Answer in natural language. Which object is closer to Window, light brown wooden dresser with 10 drawers or lowprofile bed with blue bedding? Choose between the following options: lowprofile bed with blue bedding or light brown wooden dresser with 10 drawers
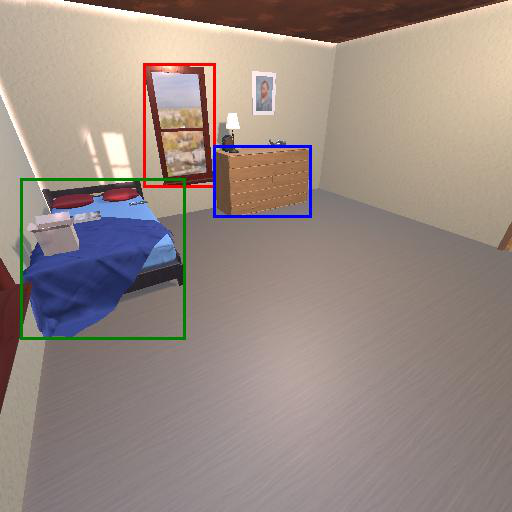
<answer>lowprofile bed with blue bedding</answer>